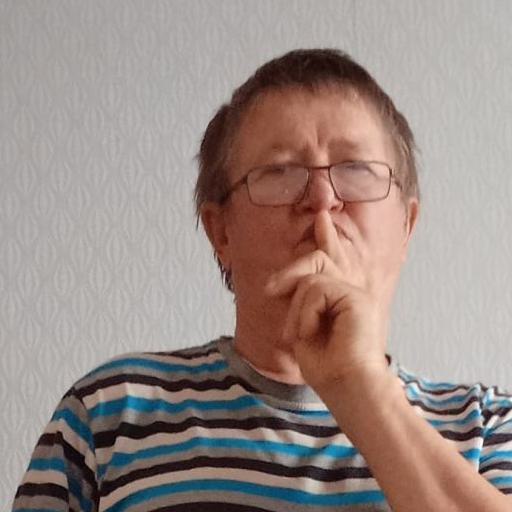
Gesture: mute